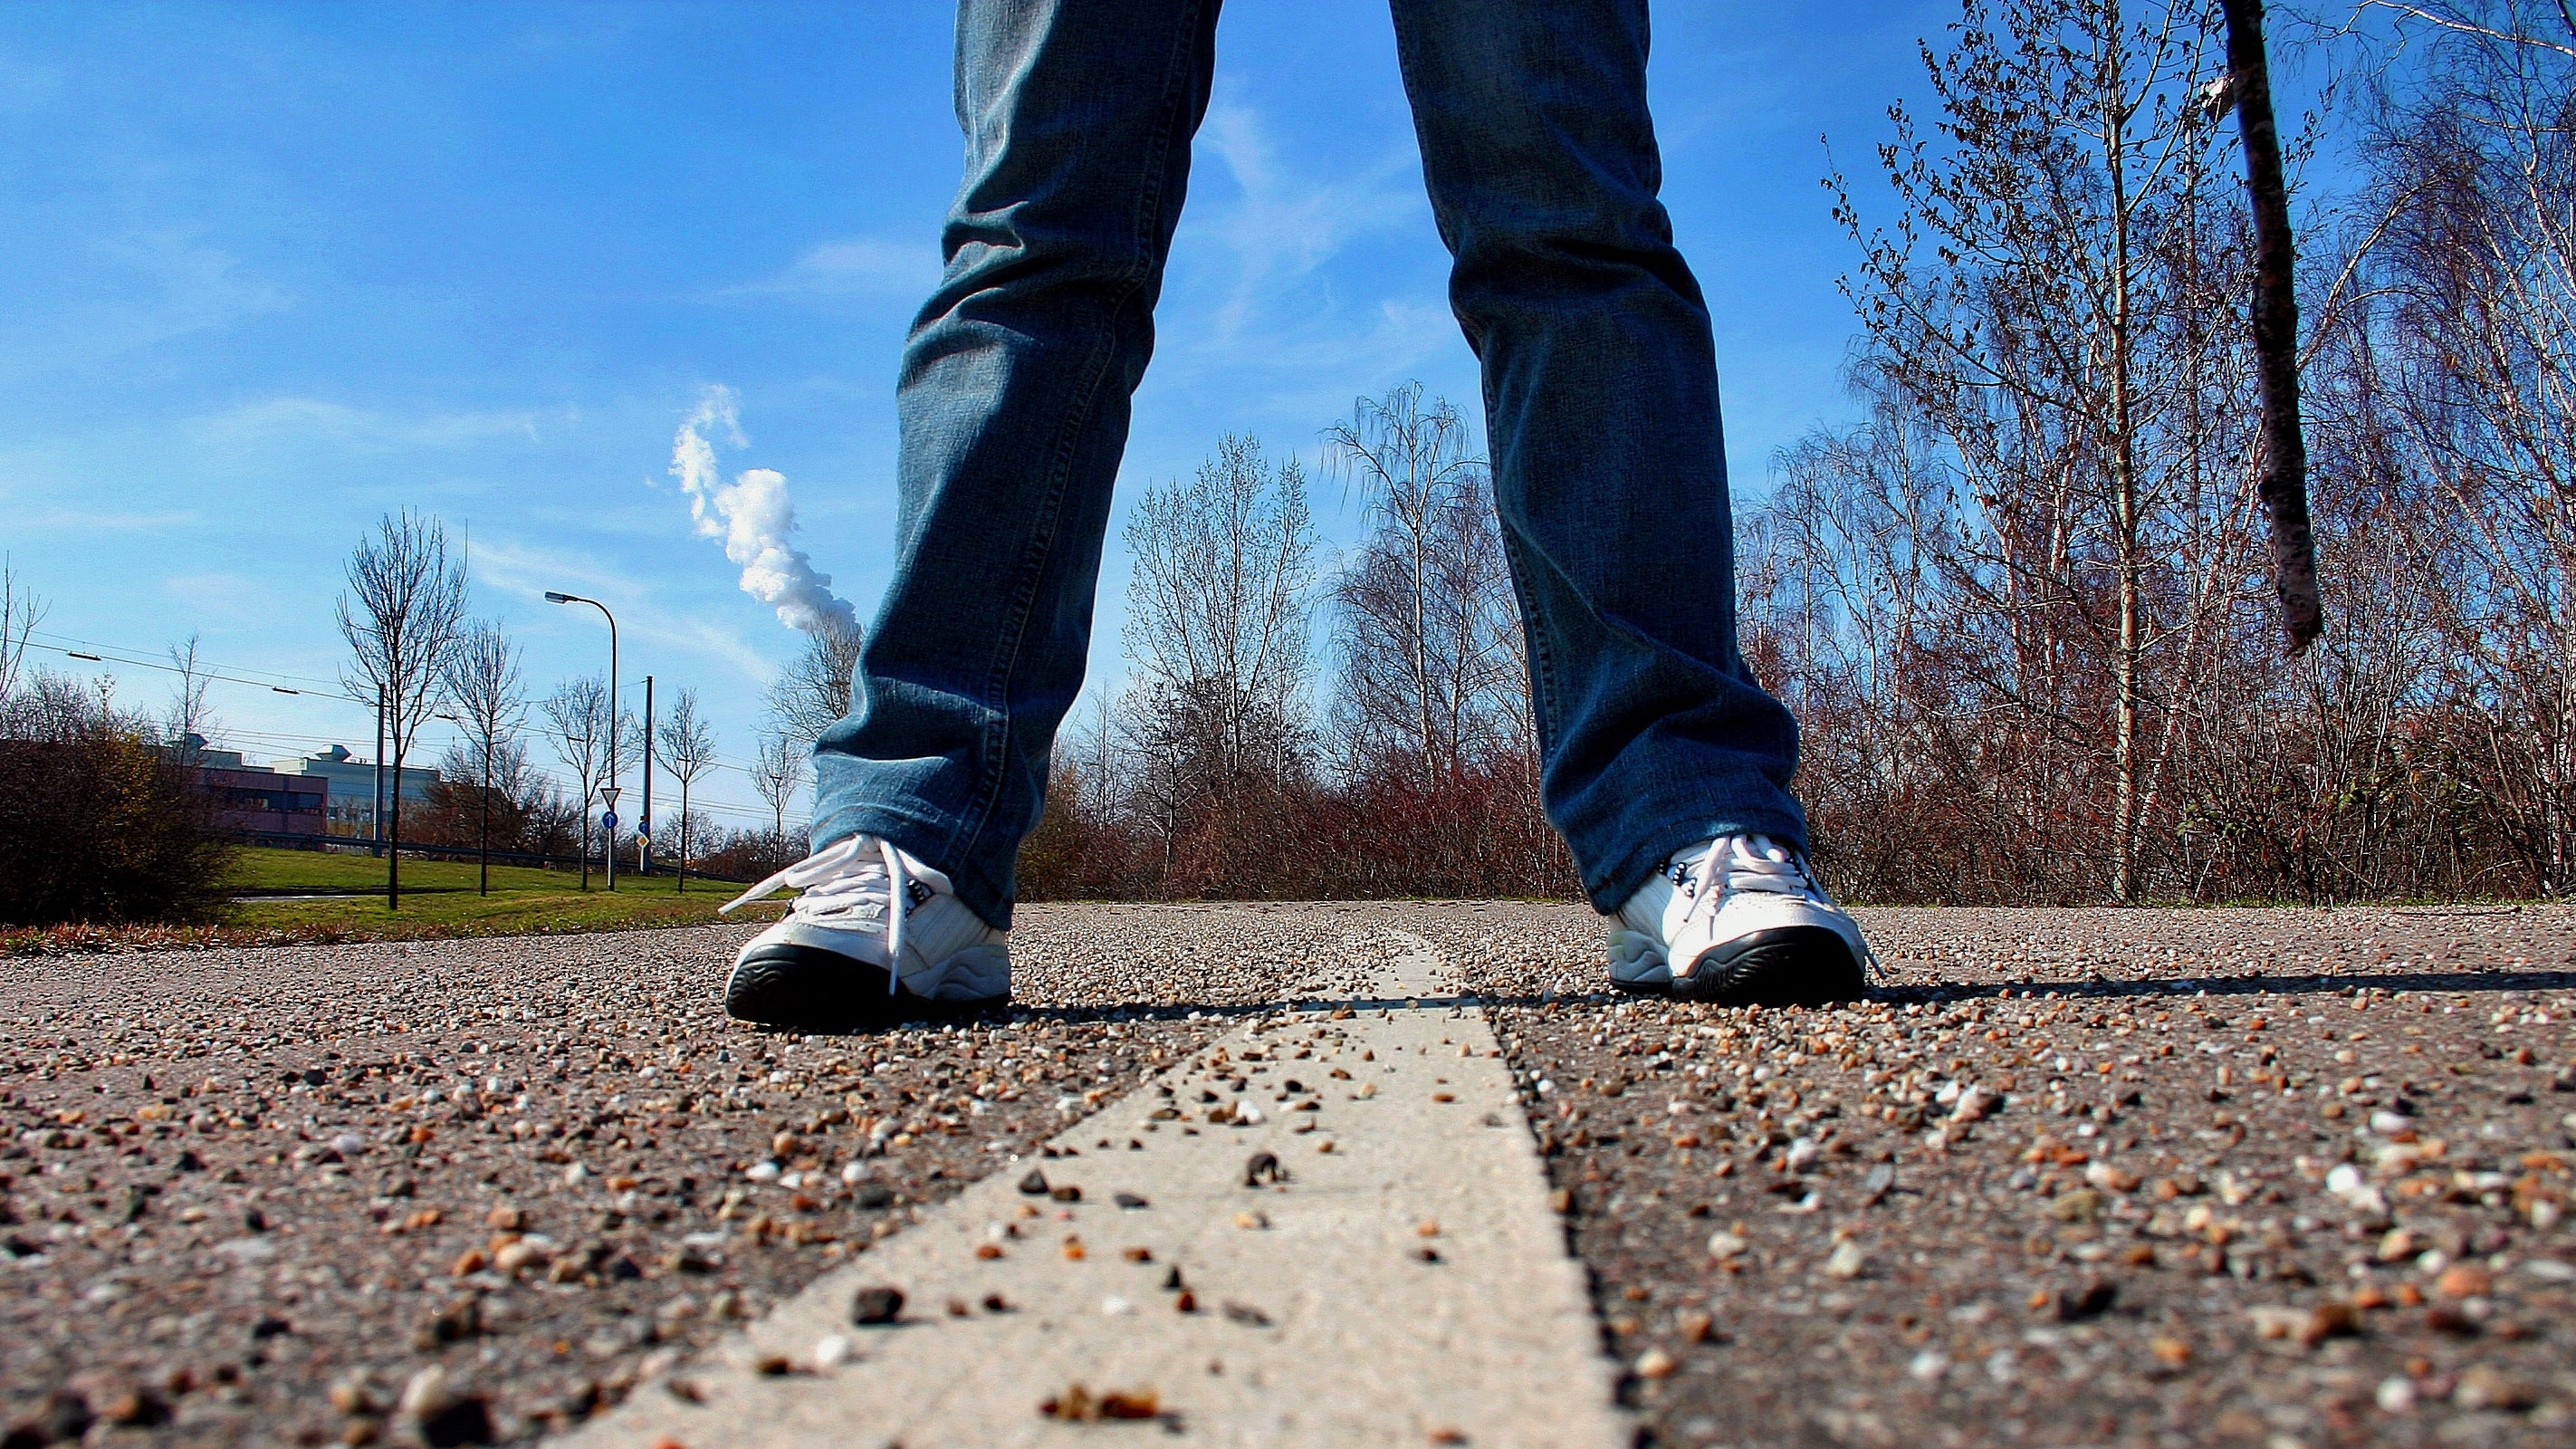
walking, person, road, sidewalk, feet, perspective, spring, human, season, stand, sports, sneakers, footwear, wait, stop, central reservation